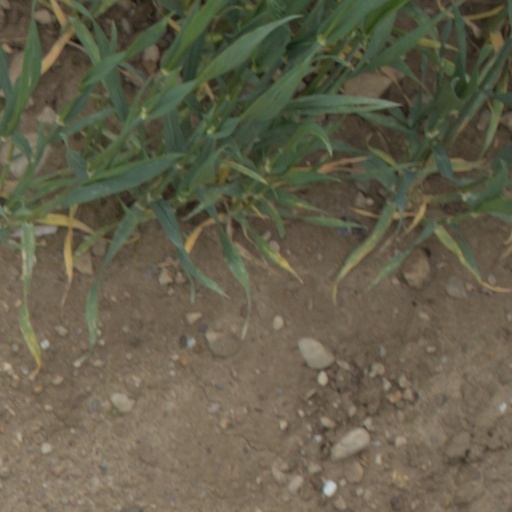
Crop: wheat